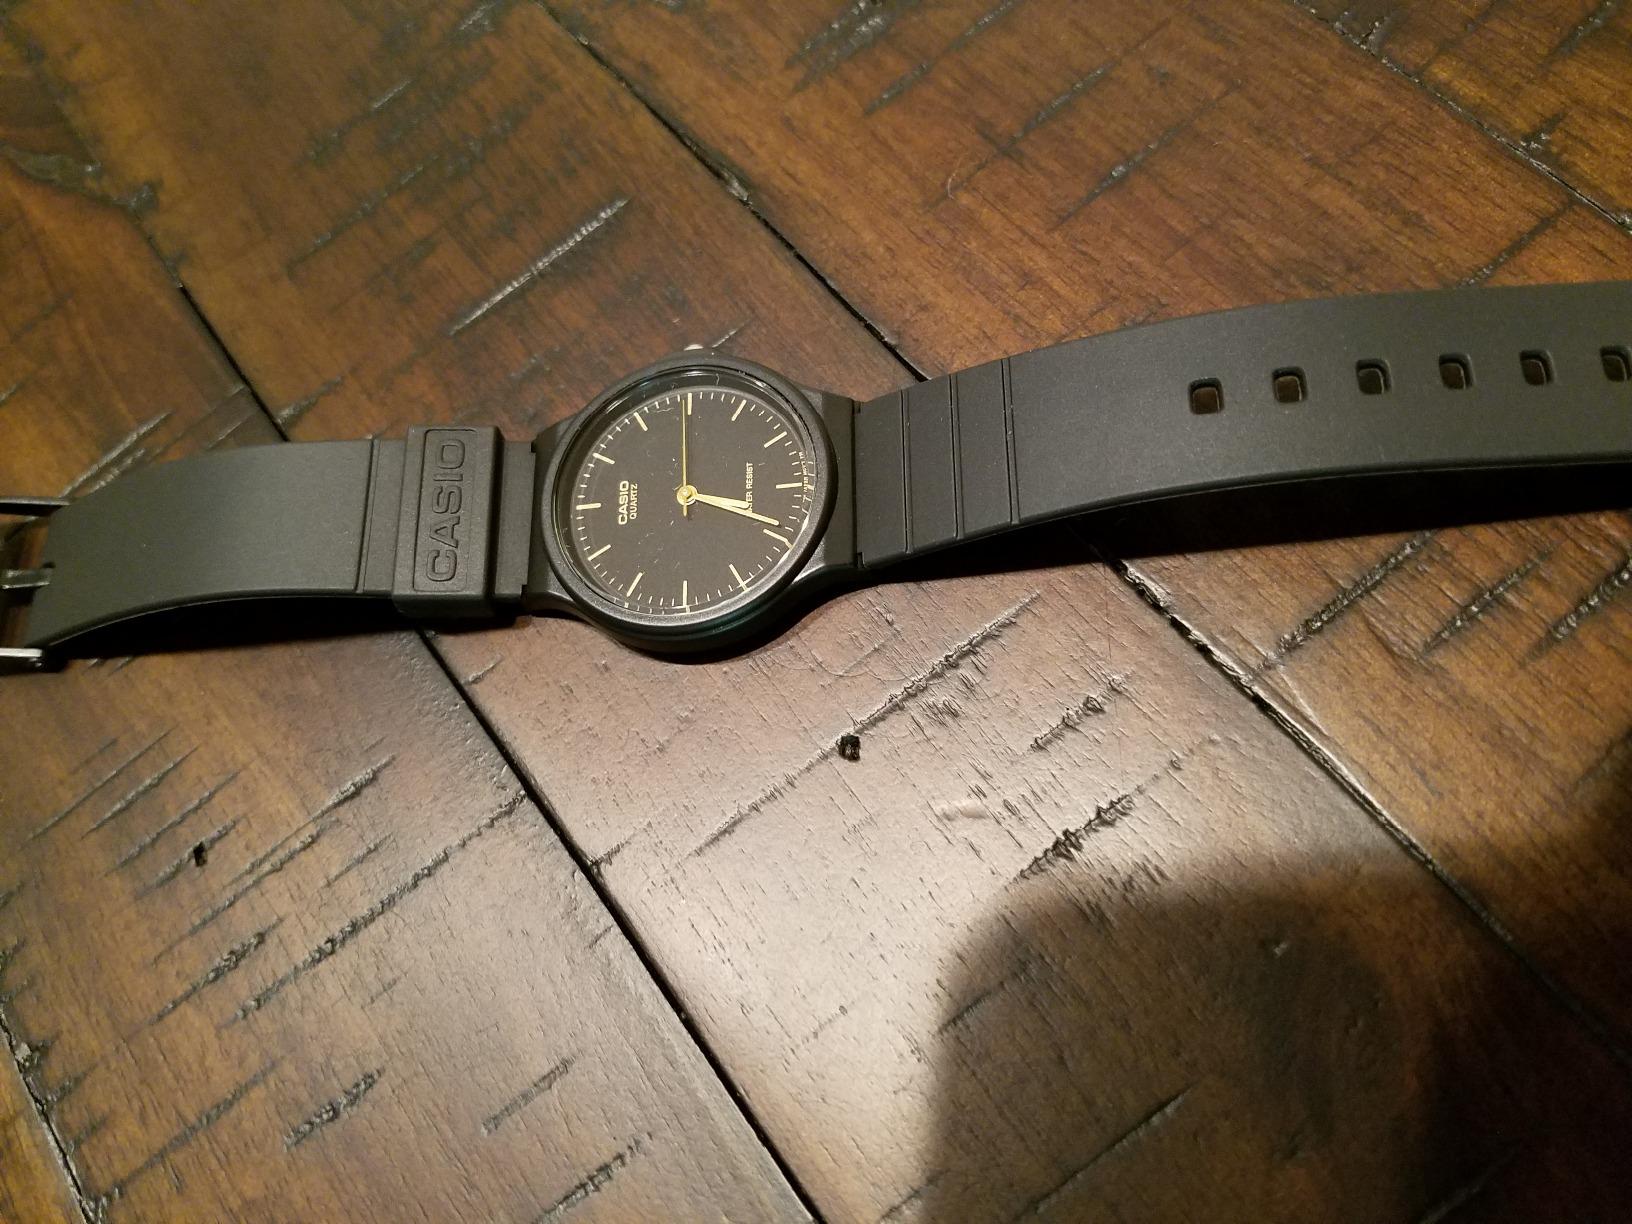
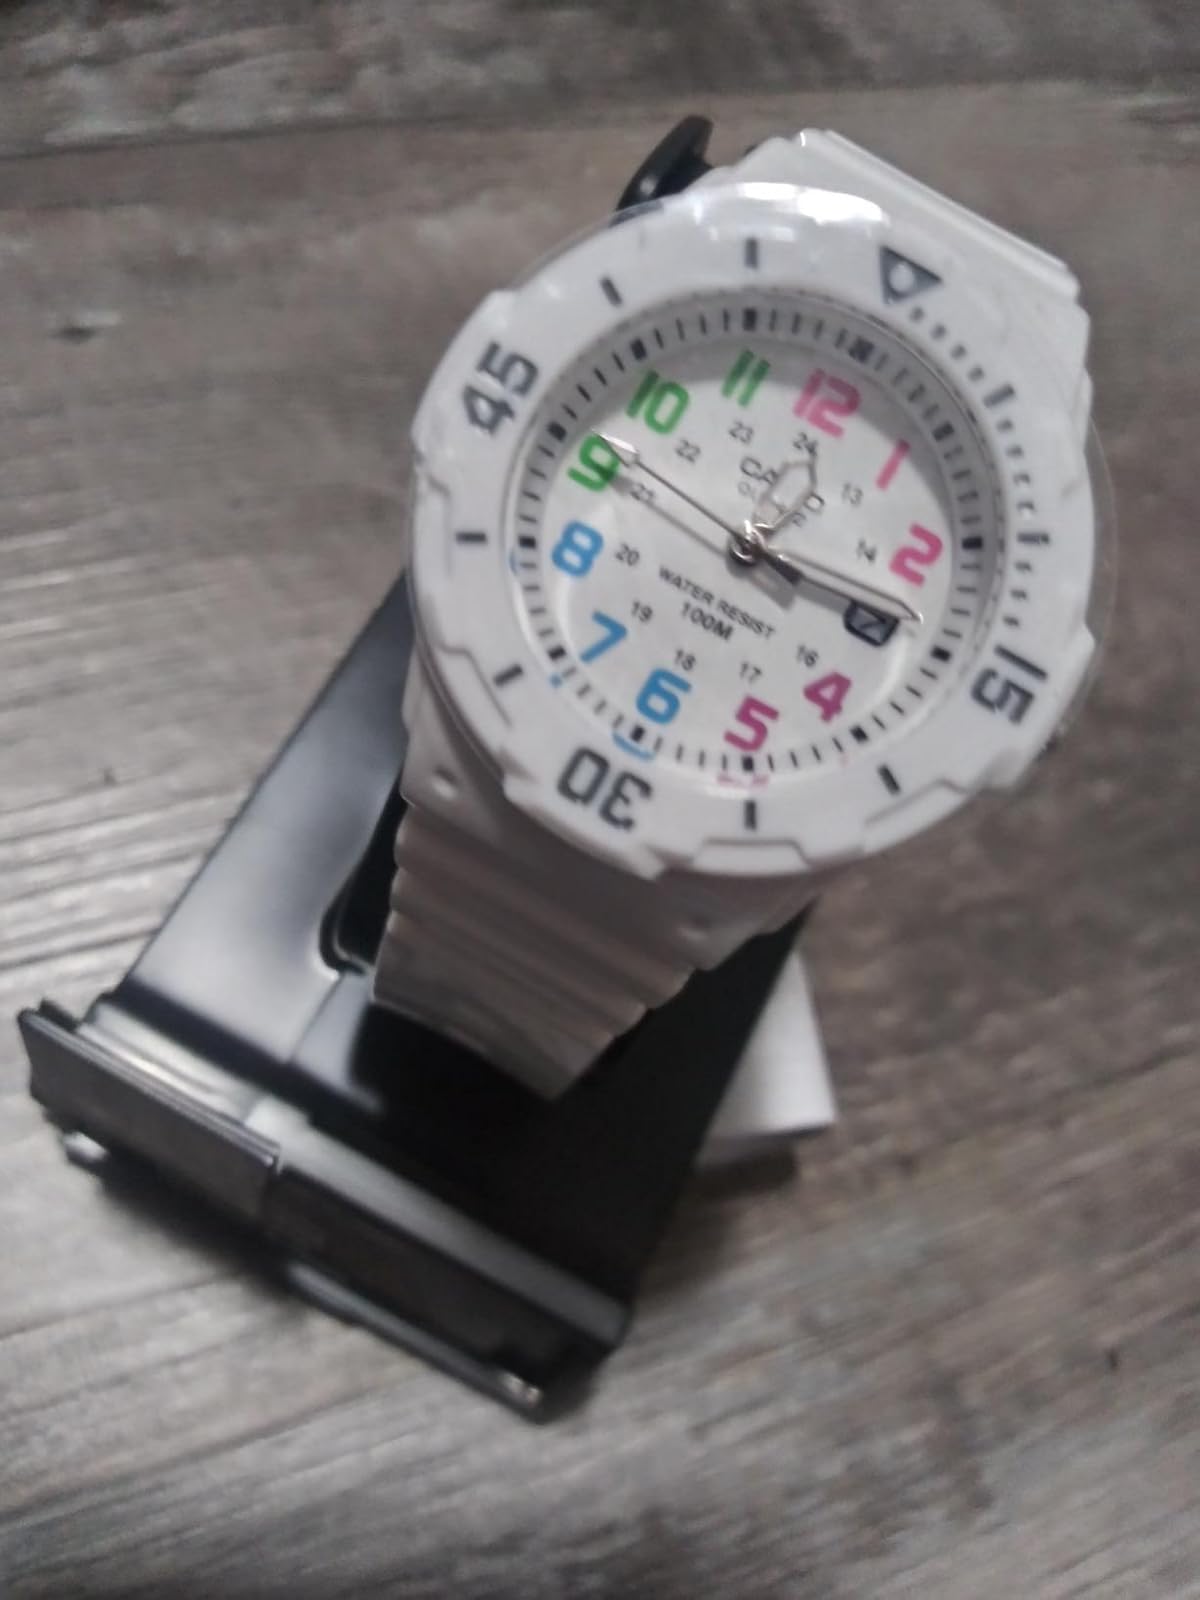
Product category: accessories_watch
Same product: no